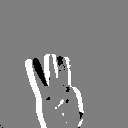
ASL letter: w